Bases Loaded '96: Double Header

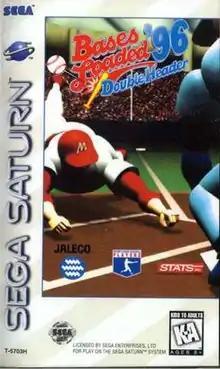
North American Saturn cover art

Bases Loaded '96: Double Header is a 1995 sports video game released for the Sega Saturn and the Sony PlayStation.